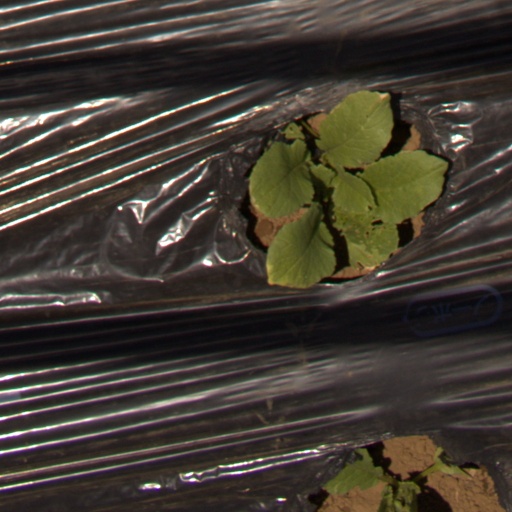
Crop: Jerusalem artichoke